Upma

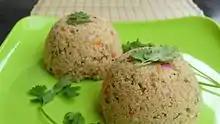
Wheat upma

Whole wheat or wheat dalia (cracked wheat) is a common variation of upma in Tamil Nadu, where it is eaten for breakfast or dinner. Sometimes it is cooked with vegetables like peas, carrots, and beans.